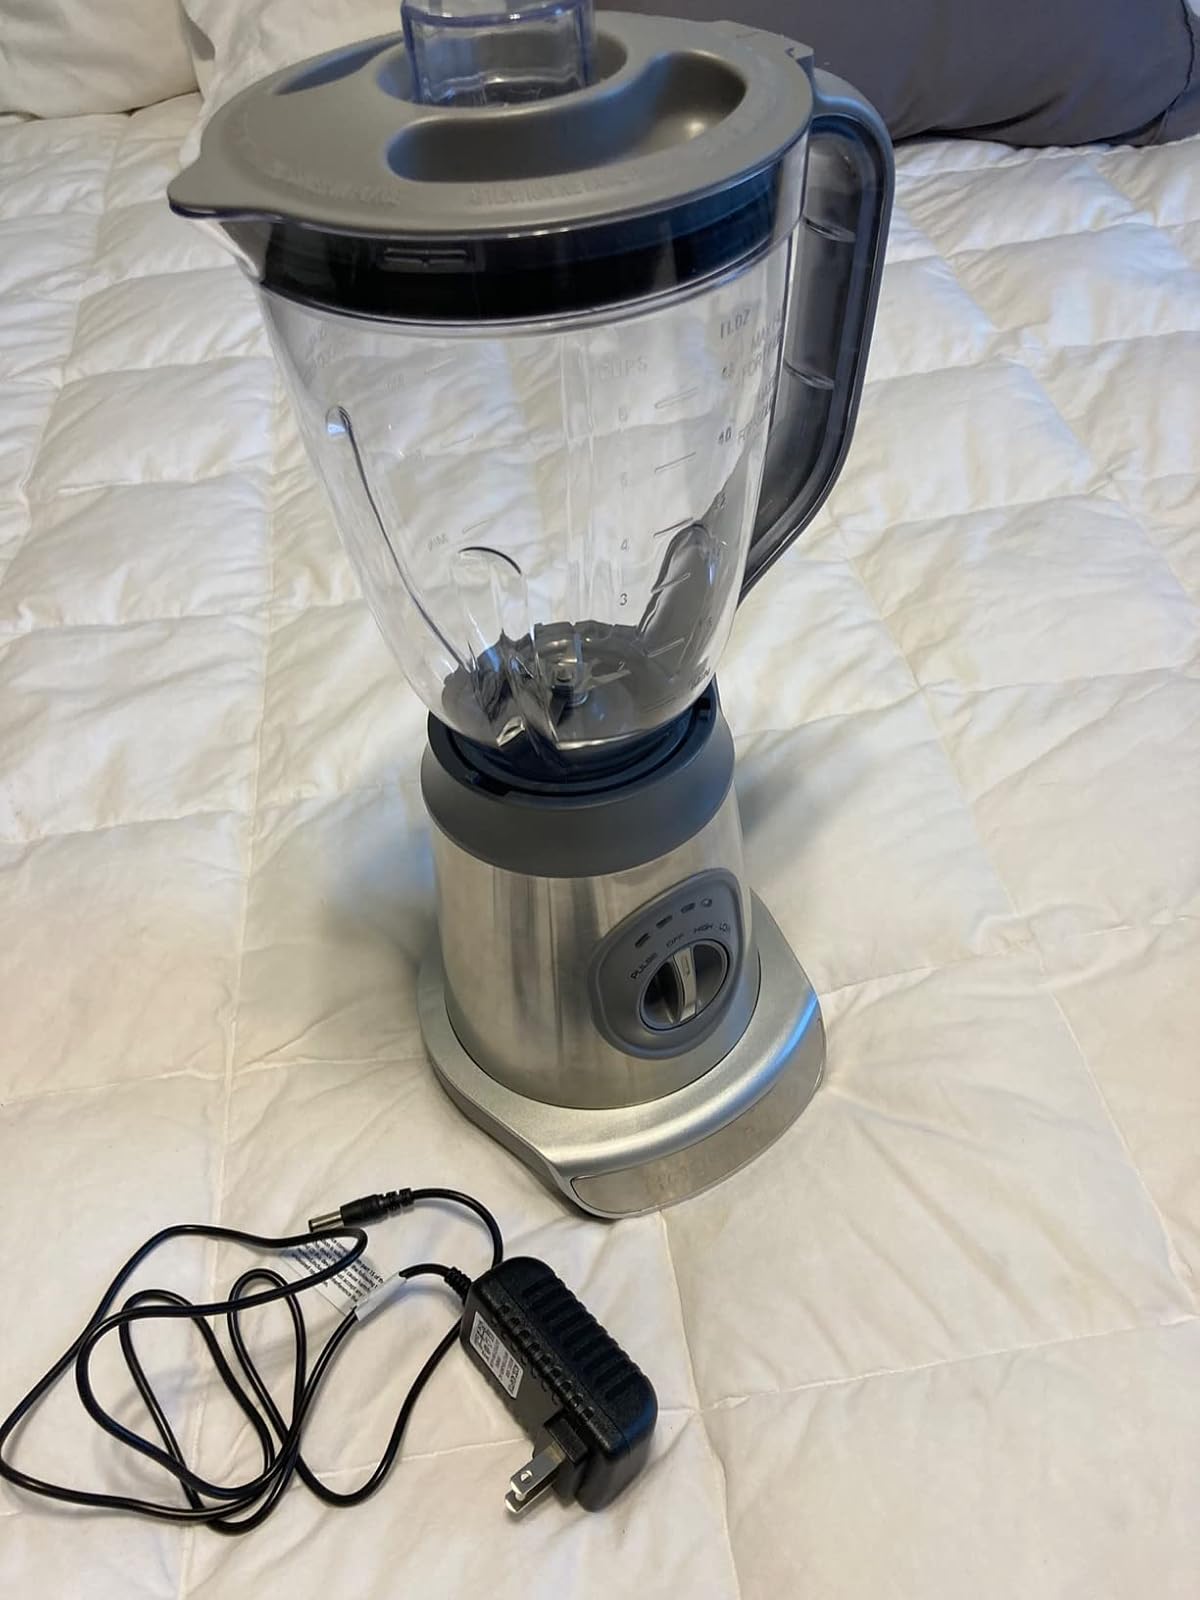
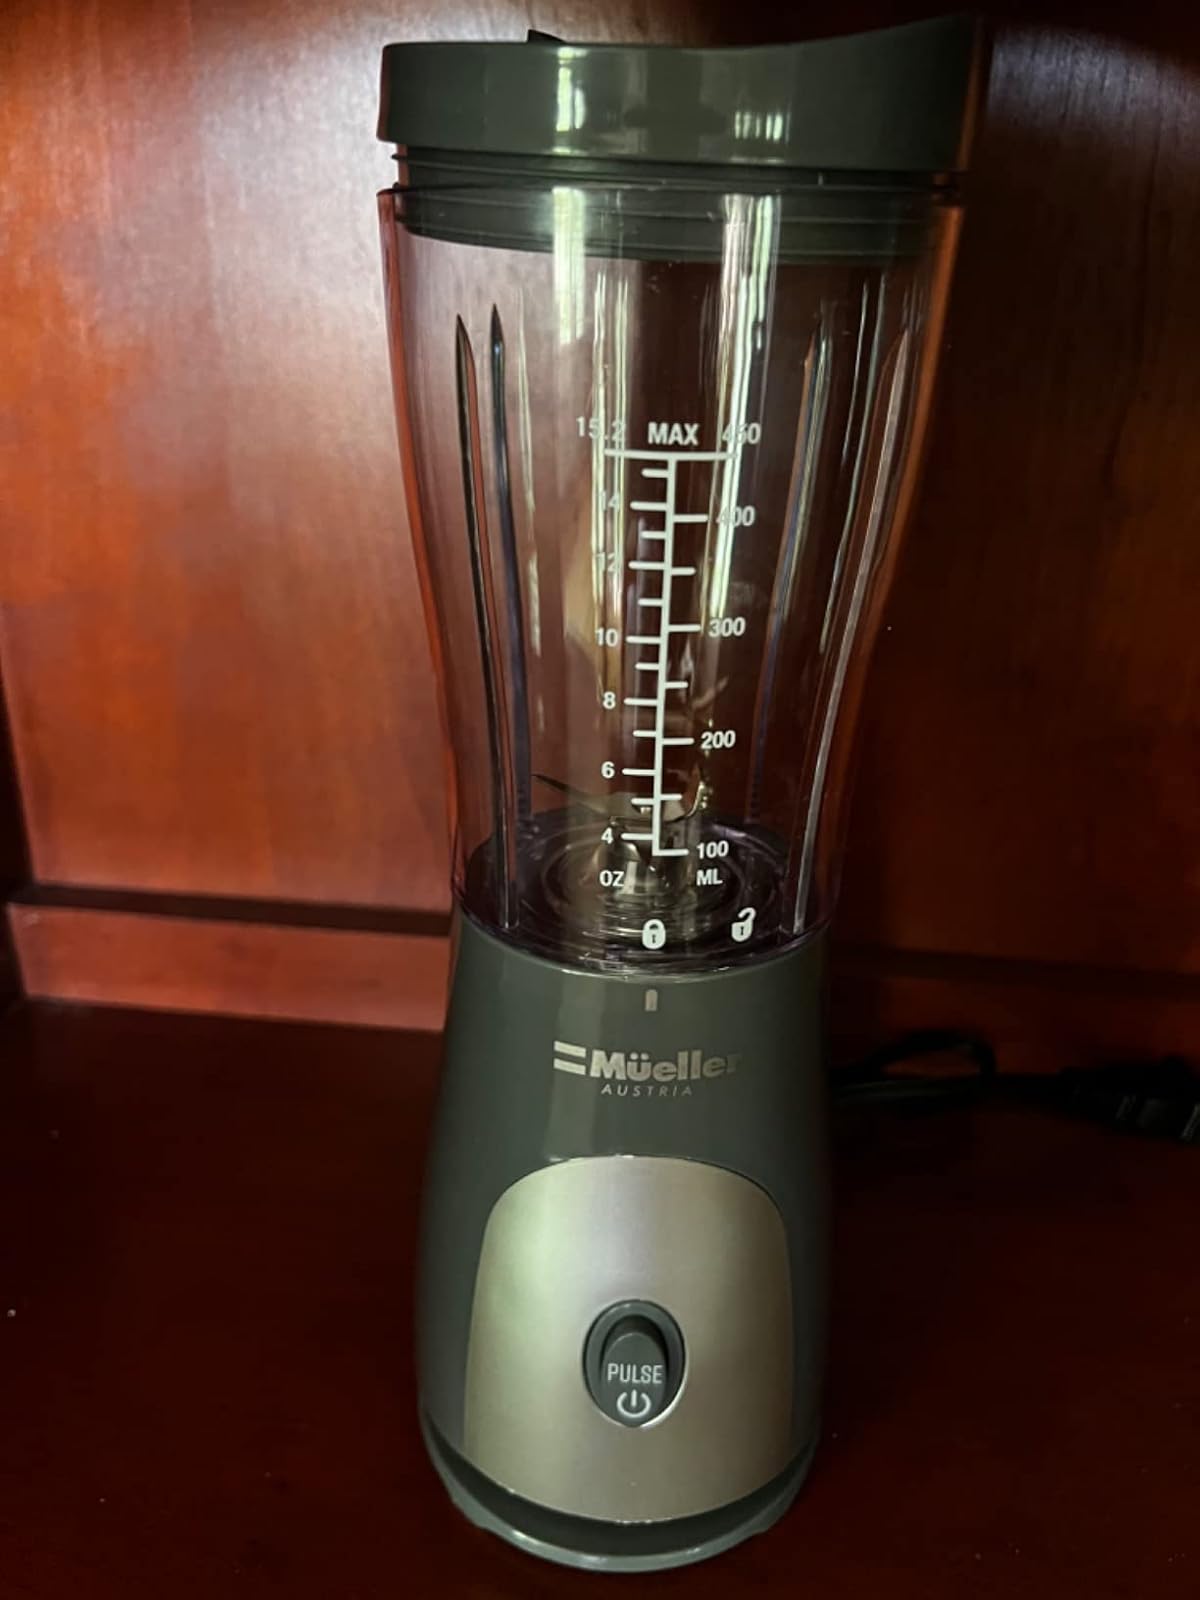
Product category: items_blender
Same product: no